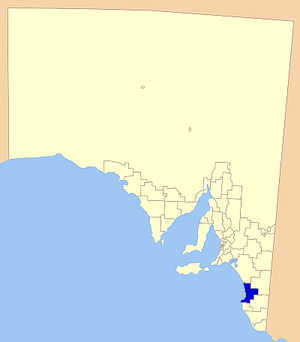
Le district de Kingston est une zone d'administration locale située au centre de la Limestone Coast en Australie-Méridionale en Australie.